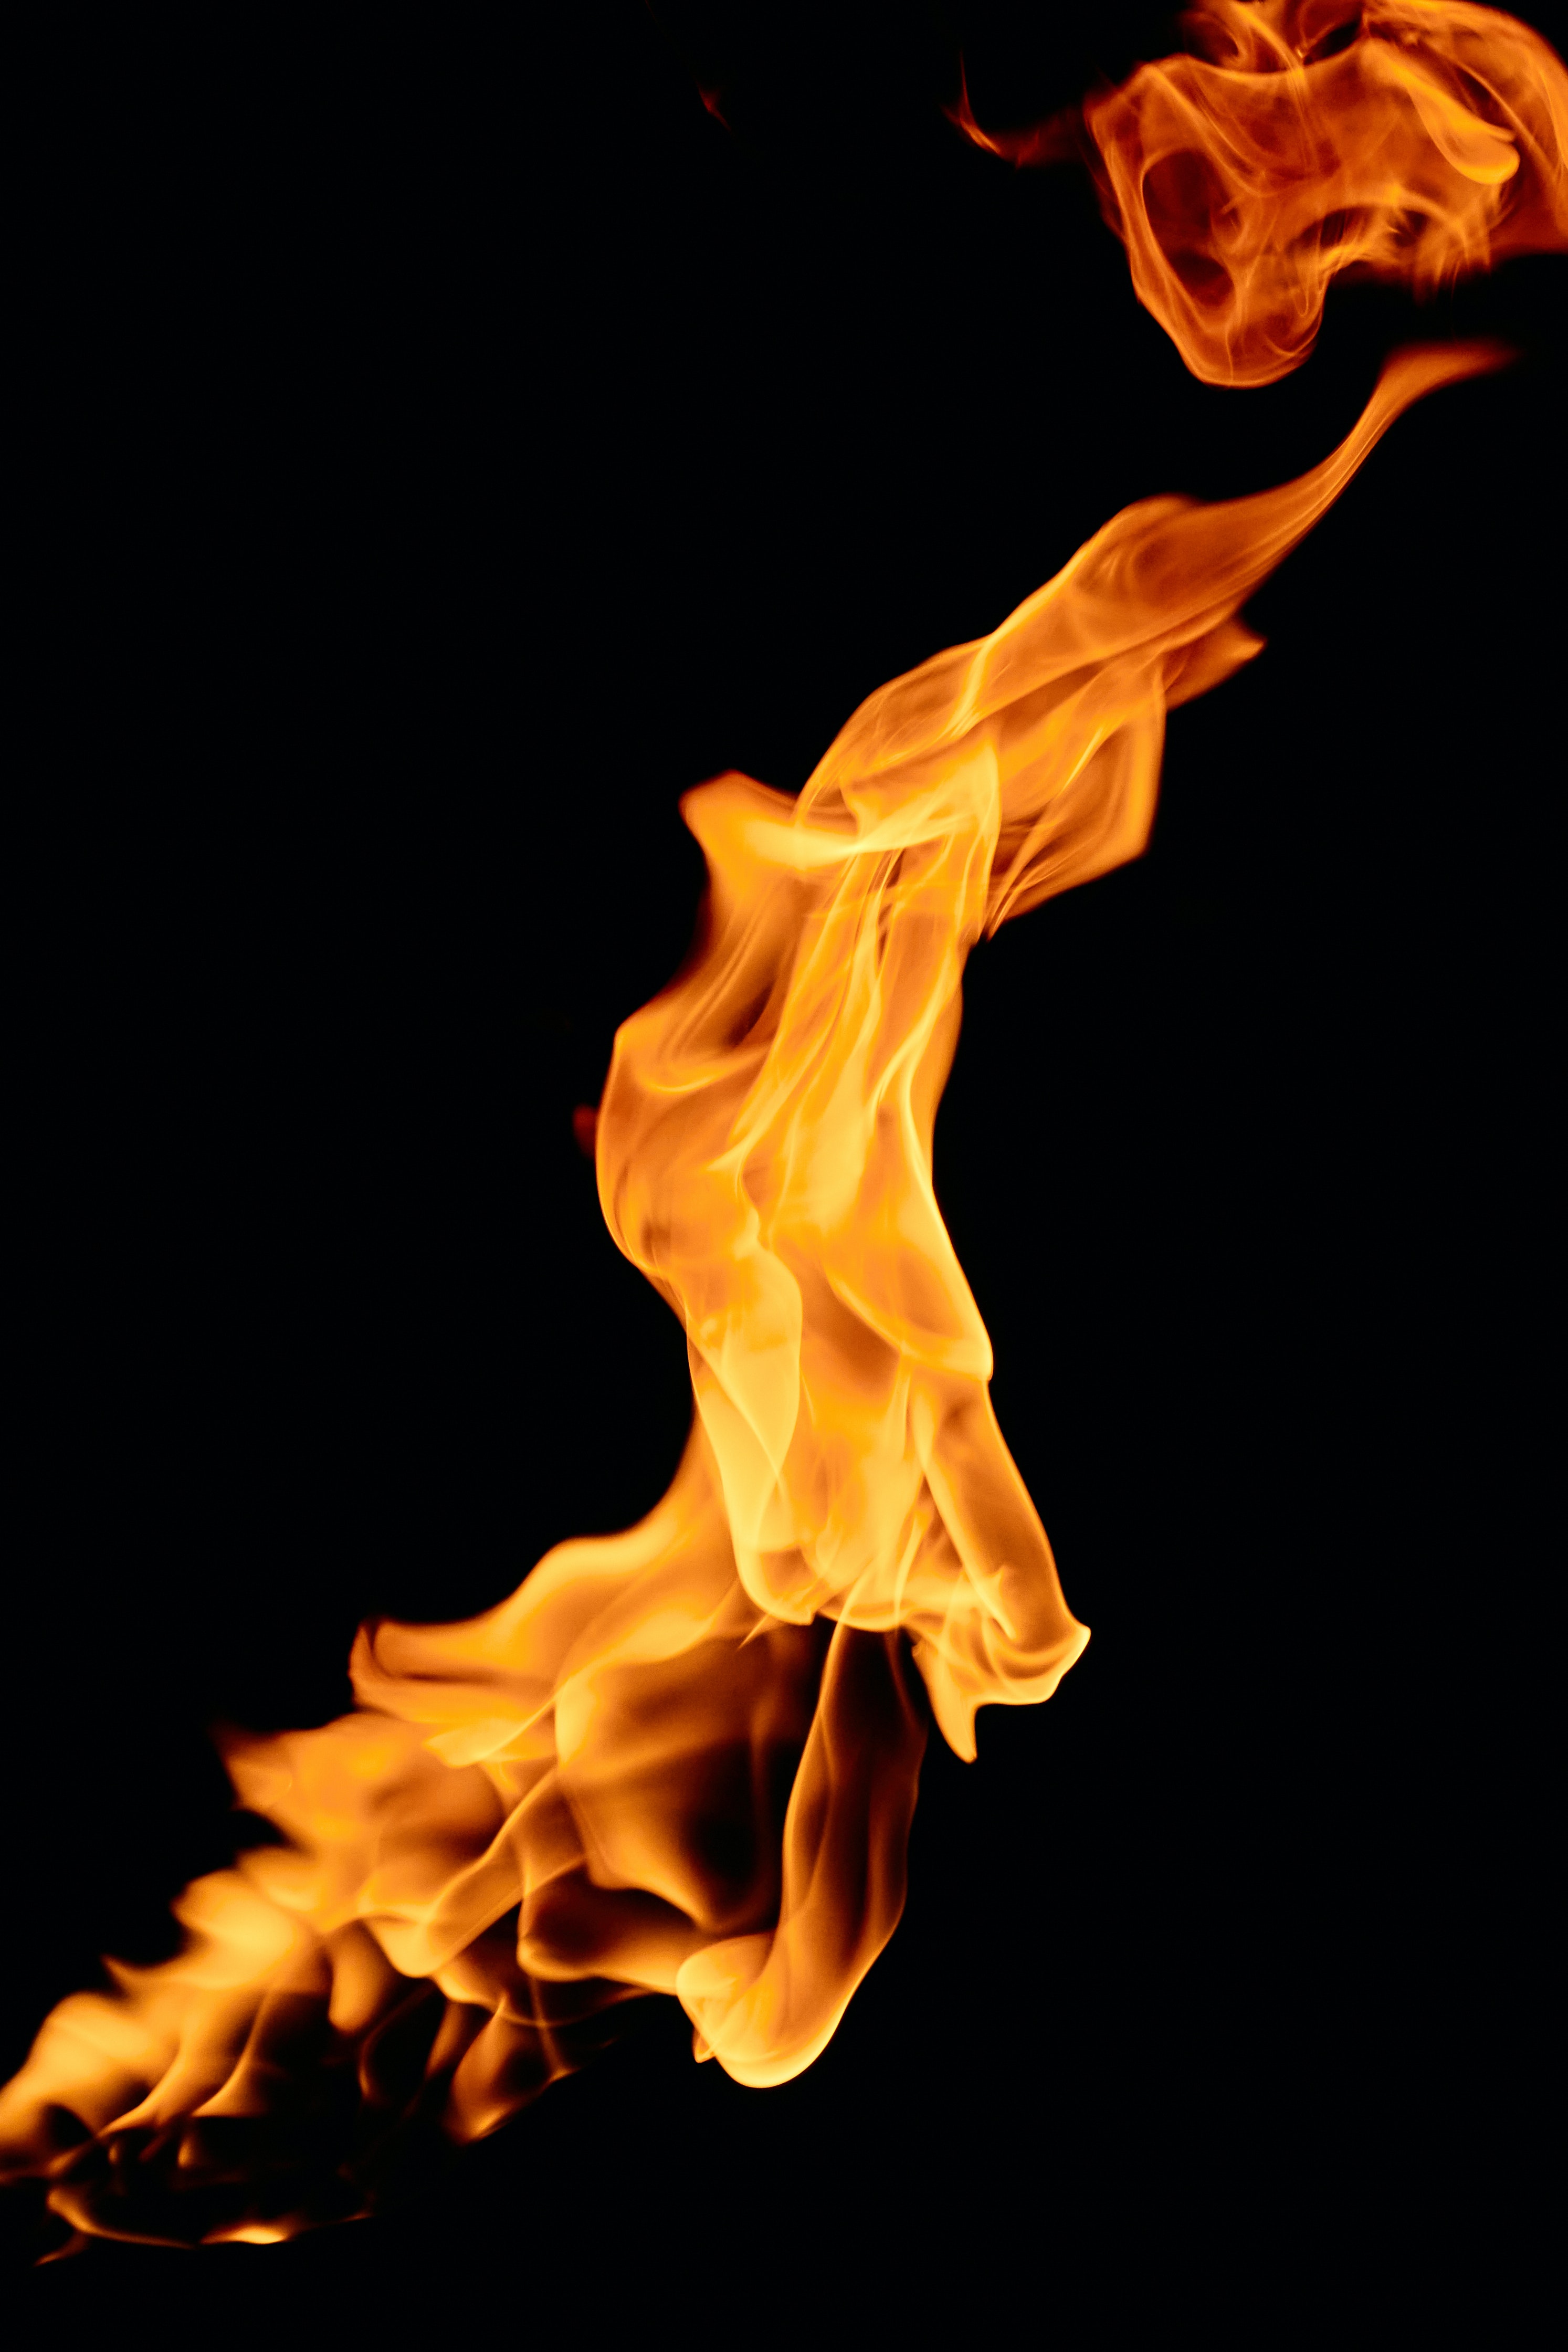
fire, orange, flame, heat, font, gas, event, art